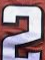
Number: 2